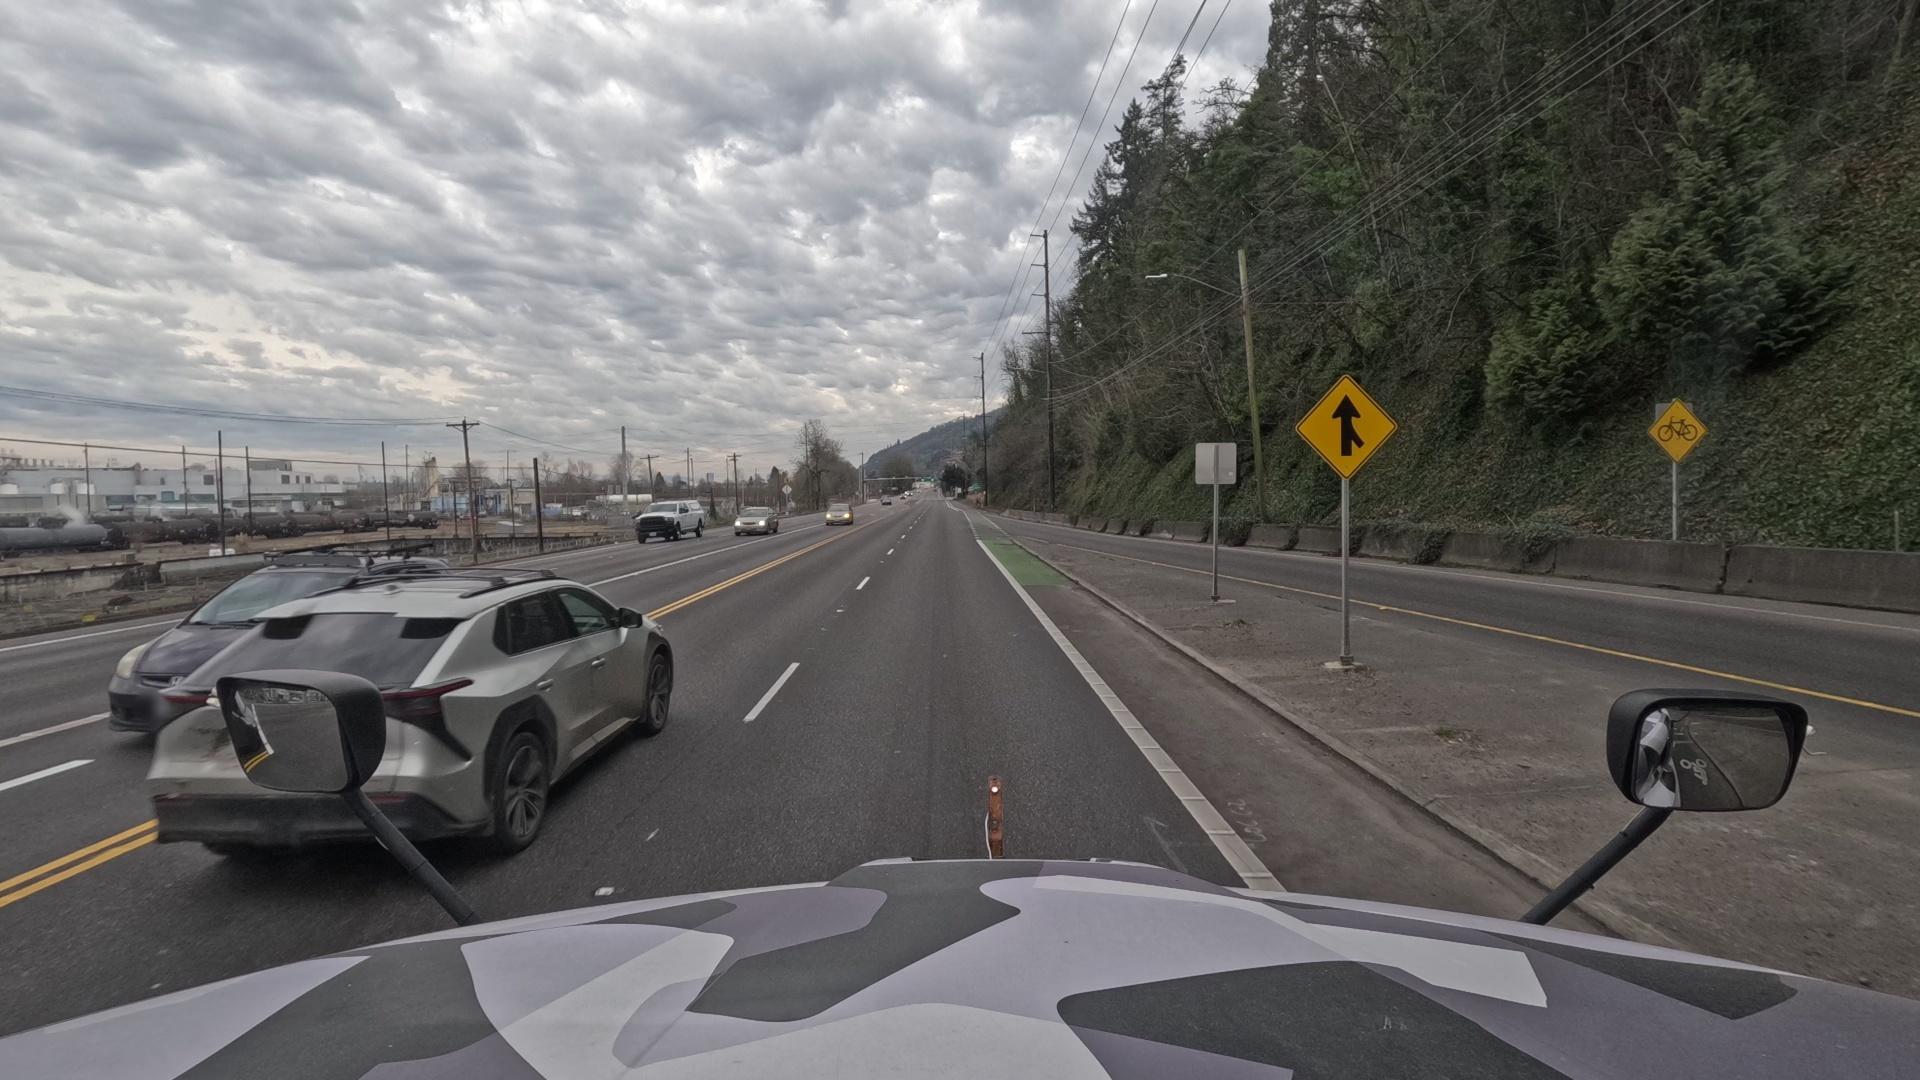
Feature: EV Charger
City: Portland
State: Oregon
Country: United States